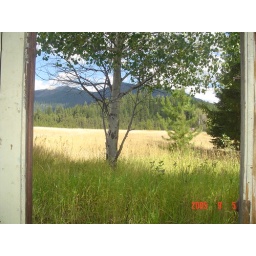
taken through a door up in Boise National forest